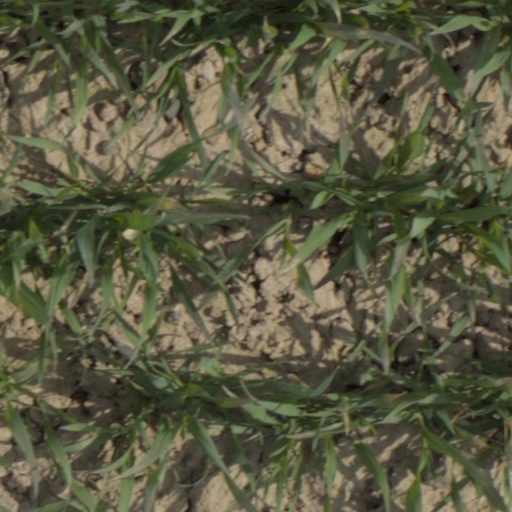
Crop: wheat